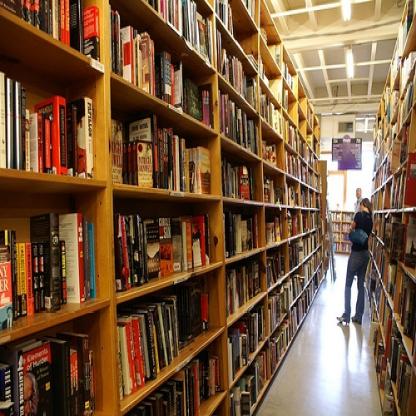
Scene: Indoor